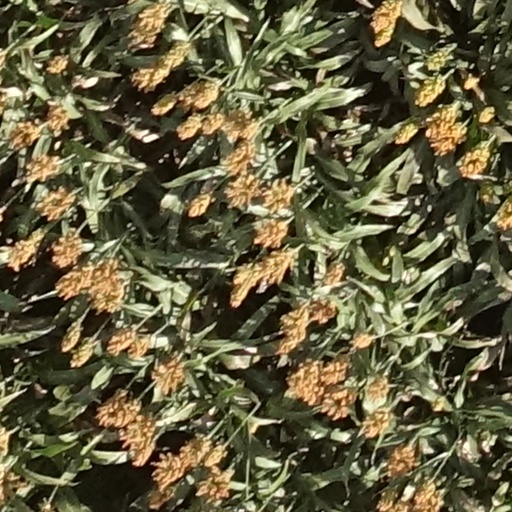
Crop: sorghum